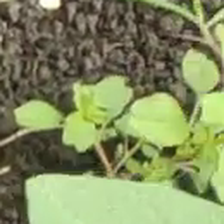
Weed species: Lamber_Quarter_plant(Chenopodium )